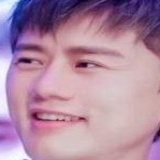
ca sĩ Trương Kiệt